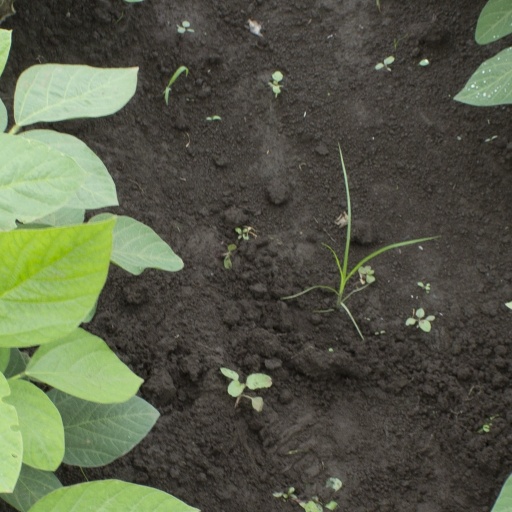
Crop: soybean